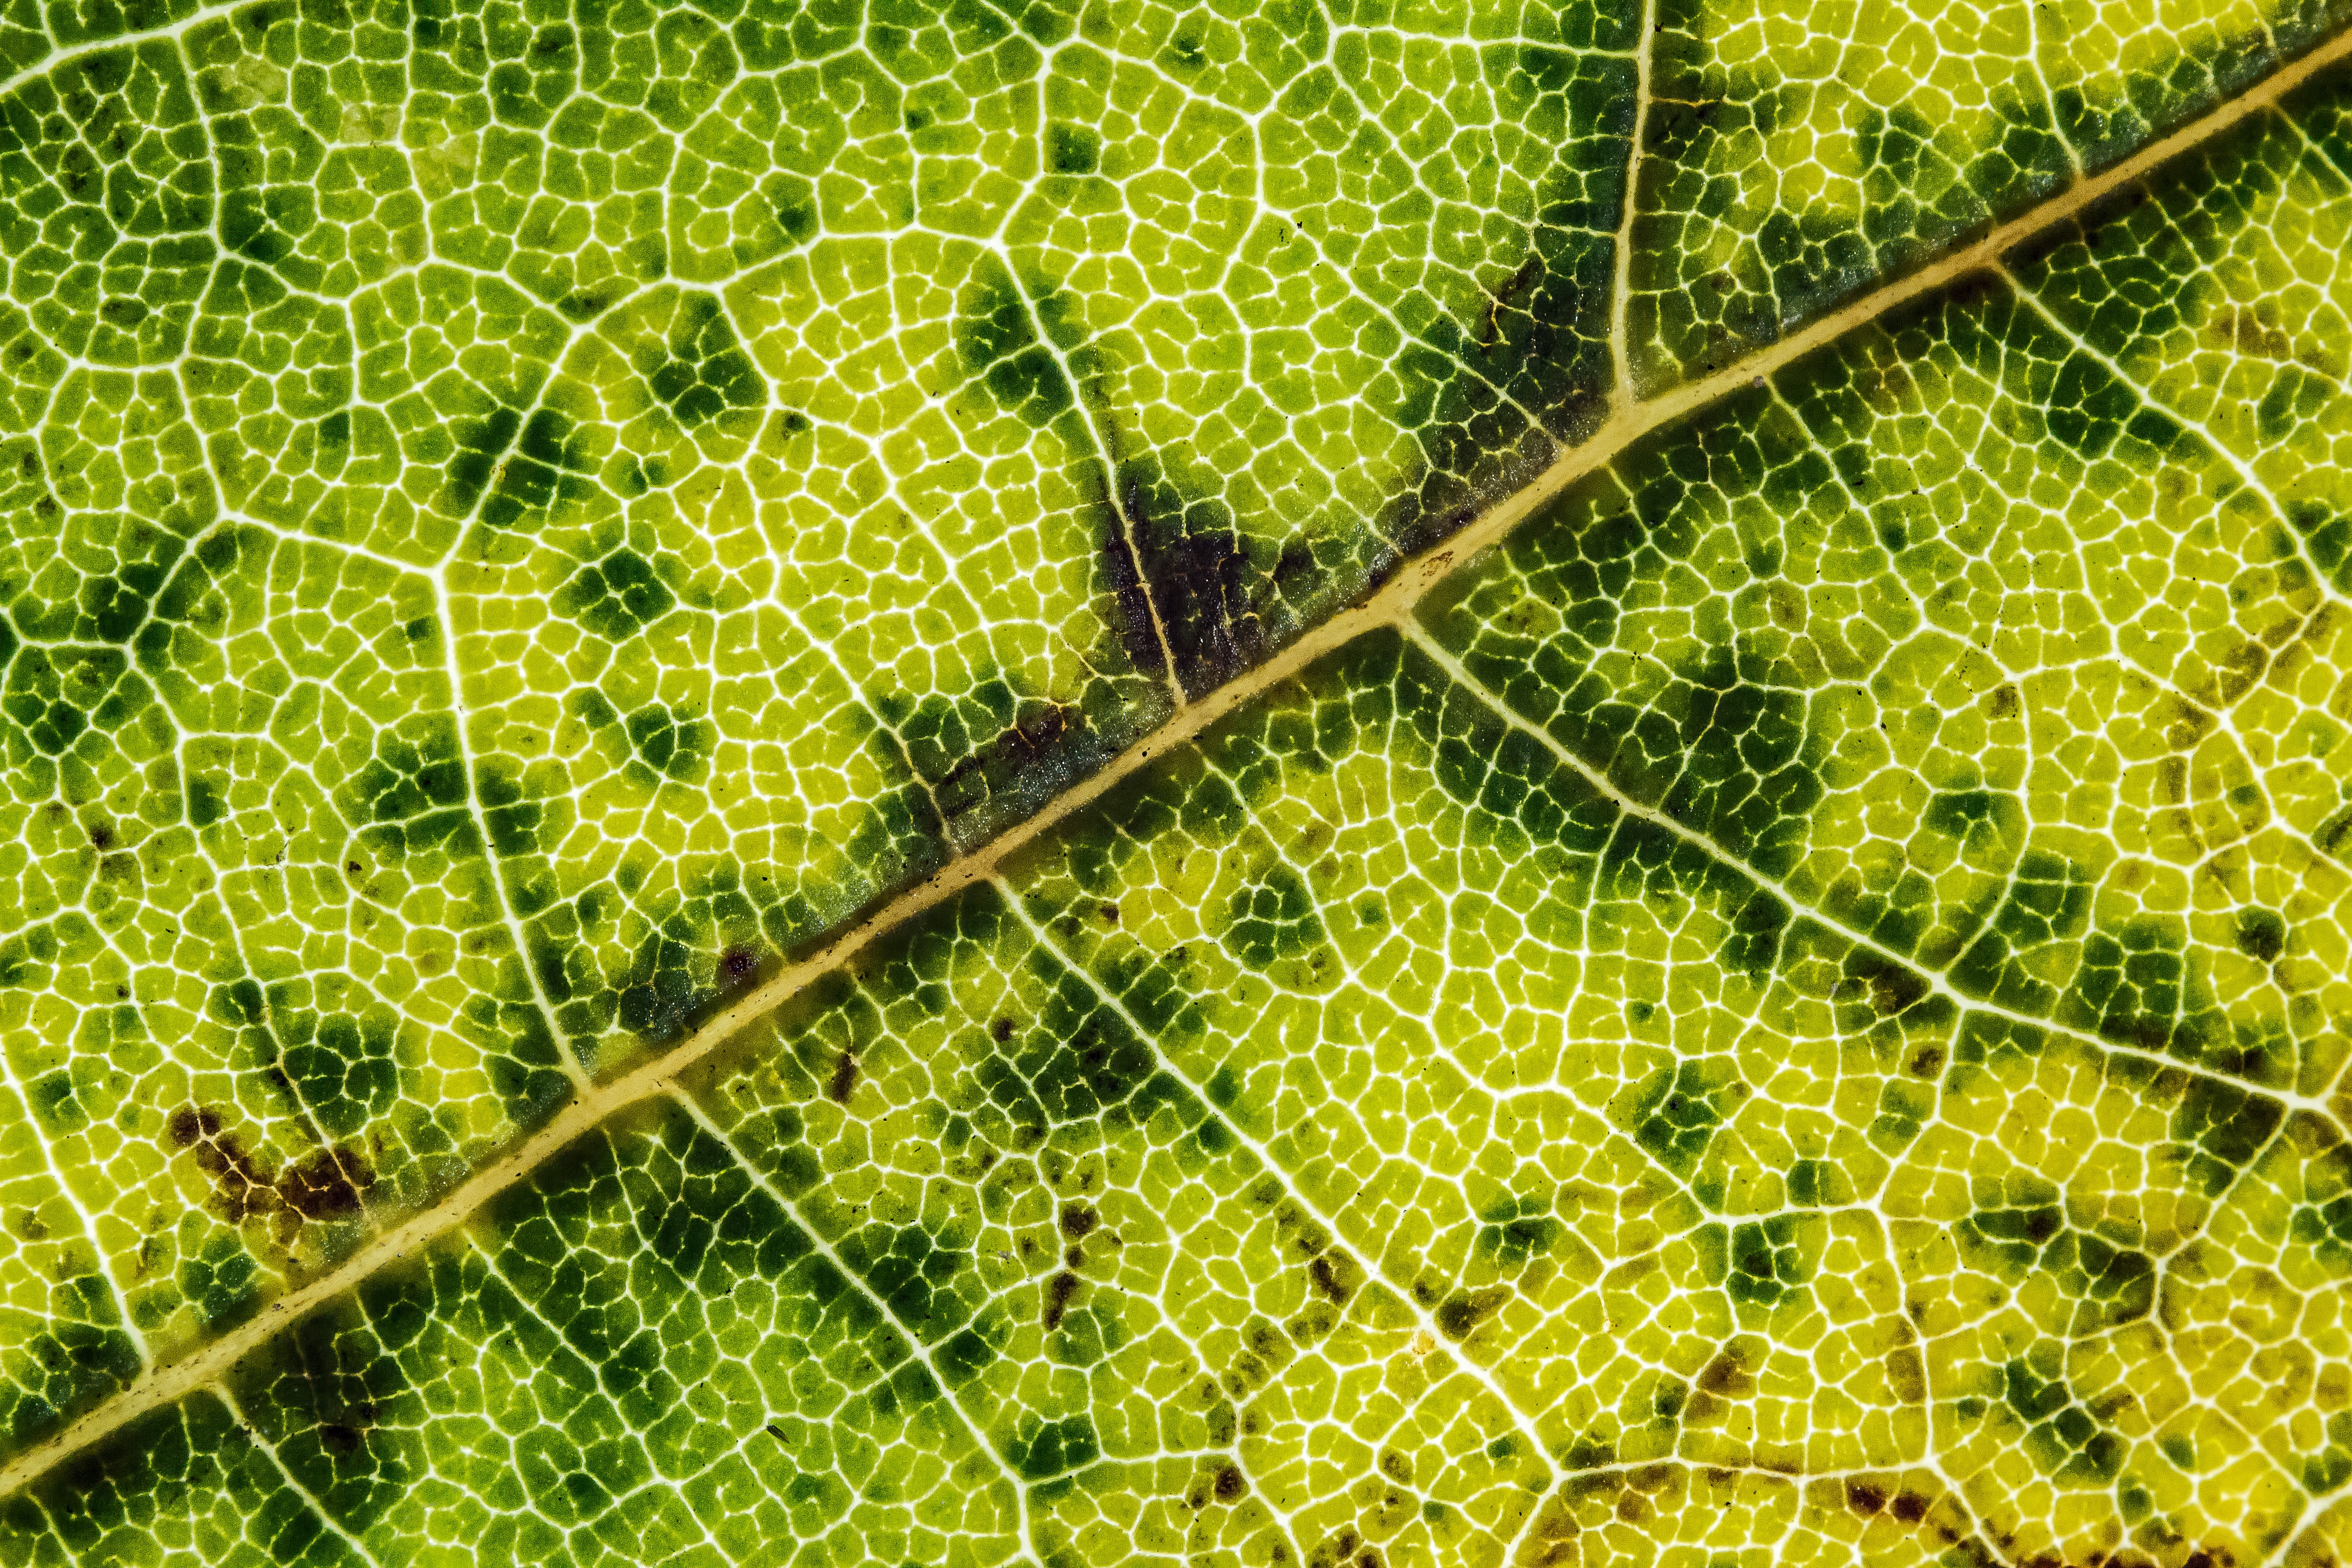
grass, plant, lawn, leaf, flower, pattern, green, net, chain link fencing